Forward air control operations during the Korean War

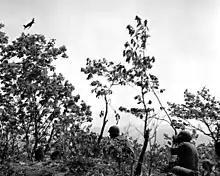
U.S. Marine Corps forward air controllers in action in Korea in 1951. They are observing effects of an air strike by a Corsair.

On 1 September 1951, the Chinese Air Force—now suddenly one of the world's largest due to Soviet aid—kicked off a campaign to regain air superiority over North Korea. Although an inexperienced air force, flying with no set tactical doctrine, their 525 MiG-15s outnumbered FEAF's 89 F-86 Sabres by a six to one margin. MiG-15 formations emerging from their Manchurian sanctuary could number up to 90 planes. Being able to fly higher than the F-86s, MiG-15s would hang above UN aircraft before choosing to attack with an advantage. On 25 September, a UN reconnaissance plane spotted an advanced 7,000-foot-long airfield for MiGs being built near Saamchan, North Korea. Two other airstrips under construction were spotted on 14 October, close enough to the original one that aircraft from one field could defend all three. If the communists succeeded in manning these fields, they would have air superiority all the way south to Pyongyang. These three fields were targeted for B-29 raids. The three airfields were cratered into disuse, but B-29 losses were severe enough that they switched to night operations to reduce casualties. By mid-December 1951, it became apparent the communists had lost their attempt at air superiority.